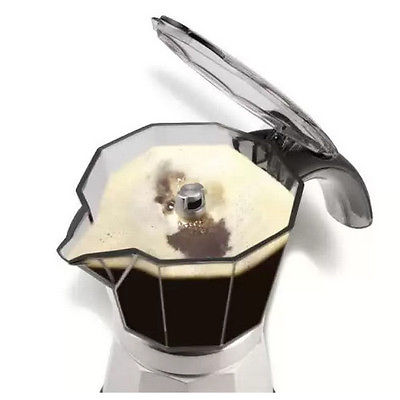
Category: coffee maker